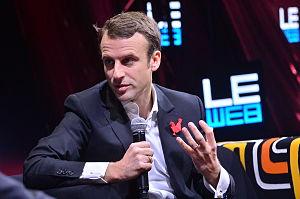
Emmanuel Macron en décembre 2014
Emmanuel Macron [emanɥɛl makʁɔ̃], né le 21 décembre 1977 à Amiens, est un haut fonctionnaire, banquier d'affaires et homme d'État français. Il est président de la République française depuis le 14 mai 2017.